Family history of Nicolas Sarkozy

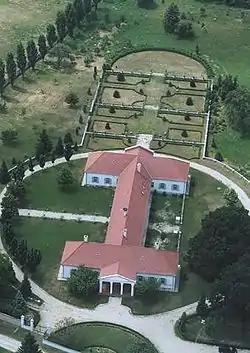
Aerial view of the Sarkozy castle, surrounded by family estate in Kisasszond, Somogy County, Hungary

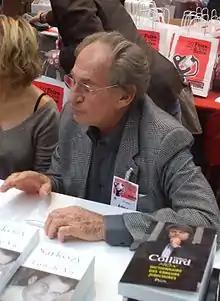
Pál Sárközy at the 2010 Brive-la-Gaillarde book fair

Pál Sárközy was born on 5 May 1928 in Budapest into a family belonging to the Hungarian nobility. His paternal ancestor was elevated to the untitled nobility in the Kingdom of Hungary on 10 September 1628 by Ferdinand II for his role in fighting the armies of the Ottoman Empire. The family possessed of land (reduced from an estate of in the 18th century), and a small castle in the village of Alattyán, near Szolnok, east of Budapest. Pál Sárközy's father and grandfather held elective offices in the city of Szolnok. Although the Sárközy de Nagy-Bócsa family (nagybócsai Sárközy) was Protestant, Pál Sárközy's mother, Katalin, grandmother of Nicolas Sarkozy, belonged to a Catholic noble family.